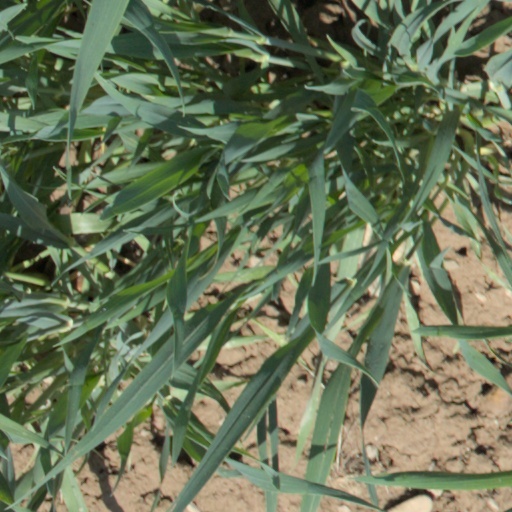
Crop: wheat